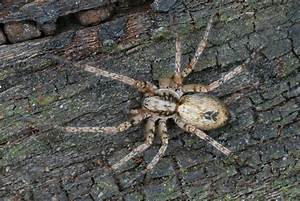
Label: spider